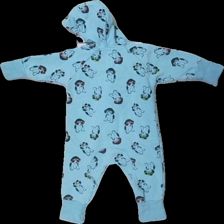
View: back
Type: Outerwear
Category: Children
Brand: Mywear (Ica)
Colors: Black, Blue, Red, Multicolor
Material: 100% cotton
Pattern: Animal print
Cut: Regular
Size: 68
Season: All
Damage location: top center
Damage 2 location: bottom left
Damage 3 location: top right
Price range: <50
Recommended usage: Export
Description: blå tunn overall med hundar på, urtvättad
Comment: urtvättad